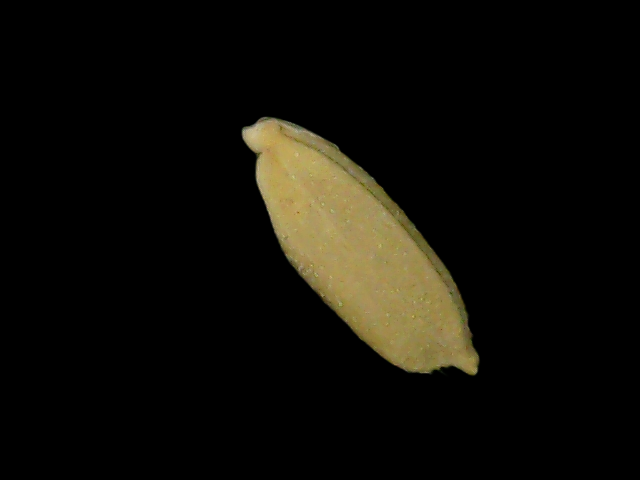
Rice variety: Bd76